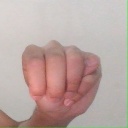
अक्षर: म